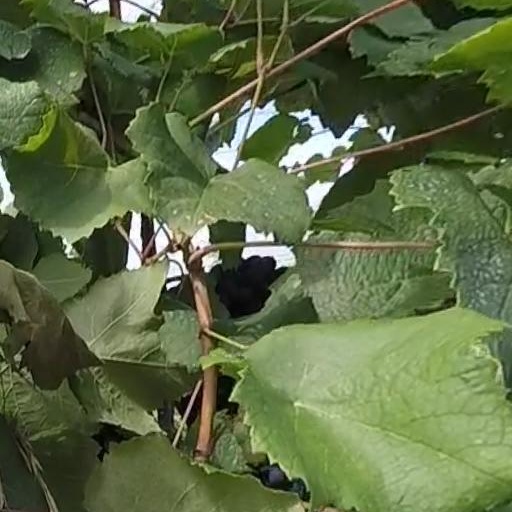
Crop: grape